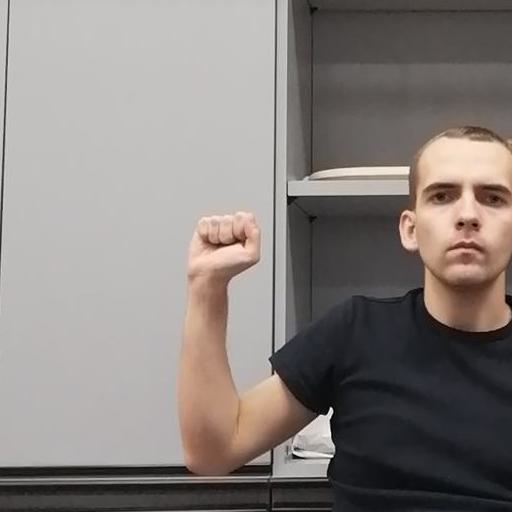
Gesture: fist